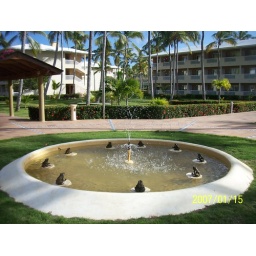
Hotel Sirenis Tropical, Dominican Republic - a water fountain in the promenade leading down to the beach